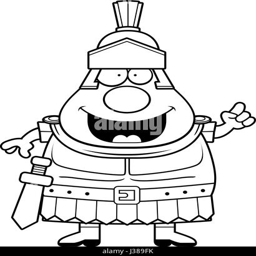
a cartoon illustration with an idea